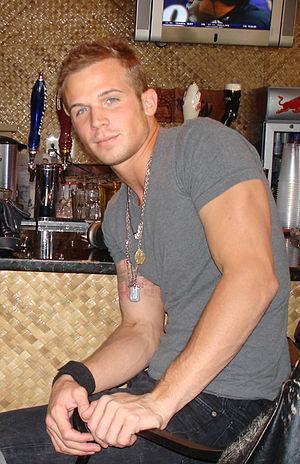
Cet article présente la troisième saison de la série télévisée Newport Beach.
Cam Joslin Gigandet est un acteur américain, né le 16 août 1982 à Tacoma, État de Washington.